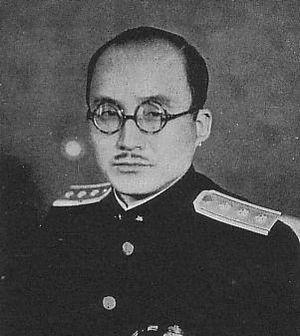
Genki Abe est un avocat, homme politique et ministre japonais.